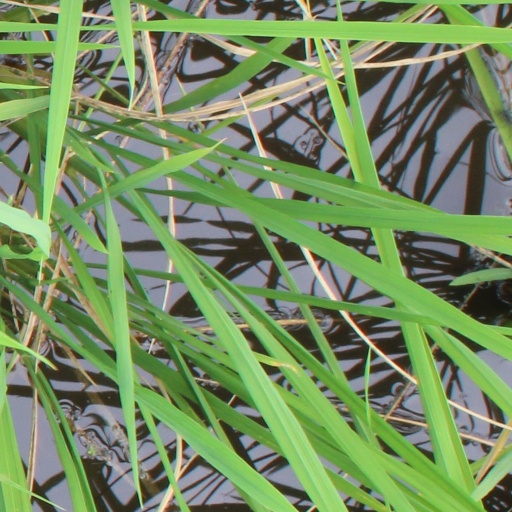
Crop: rice